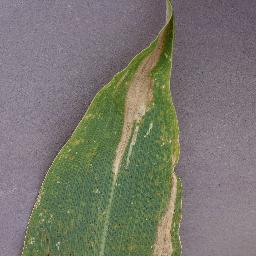
Label: Corn___Northern_Leaf_Blight